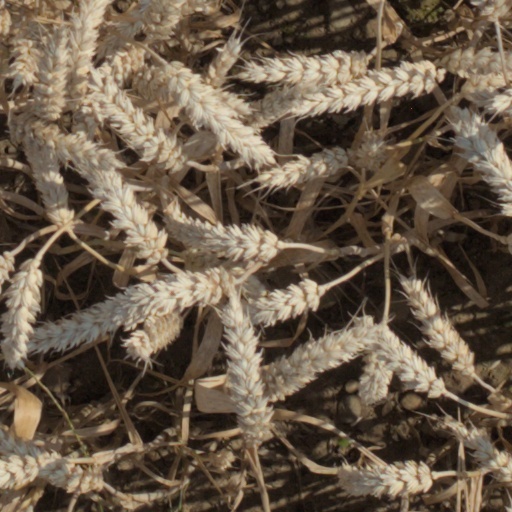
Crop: wheat